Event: Nepal Earthquake
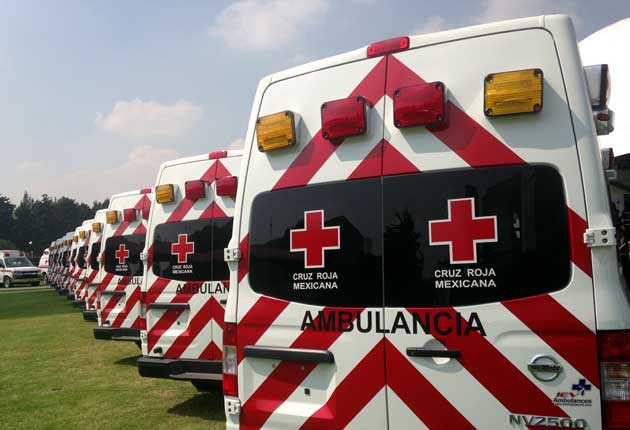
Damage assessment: no_damage